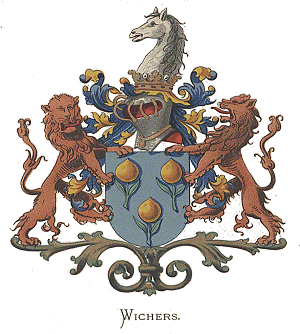
Les Trois Cédrats constitue le dernier conte du recueil de Giambattista Basile, le Conte des contes, ou Pentamerone. Il représente une version du XVIIᵉ siècle du thème de L'Amour des trois oranges, titre d'un conte fantastique de Carlo Gozzi, qui a lui-même inspiré l'opéra du même nom de Sergueï Prokofiev.